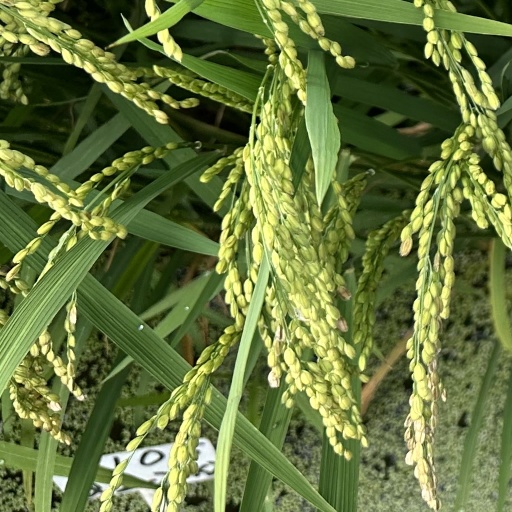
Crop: rice